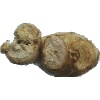
Label: ginger_root